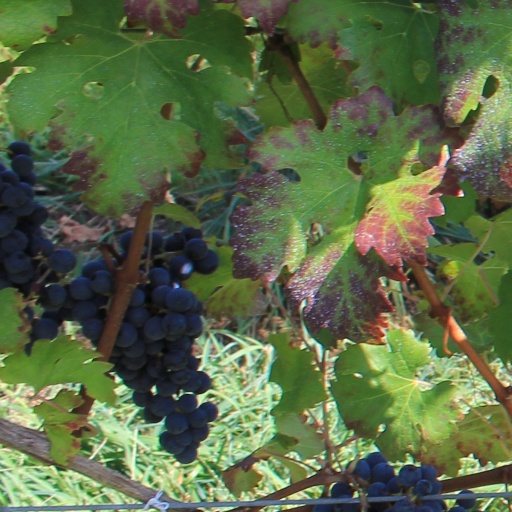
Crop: grape